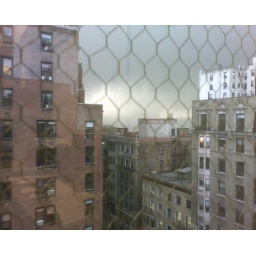
View out my new office window. Very dark clouds over New Jersey.